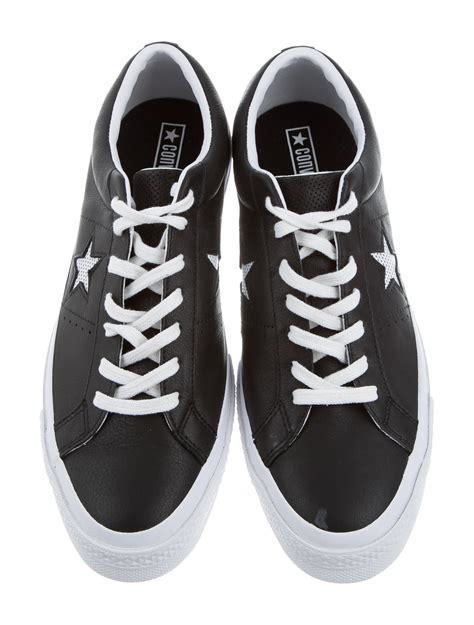
Brand: Converse
Model: One Star